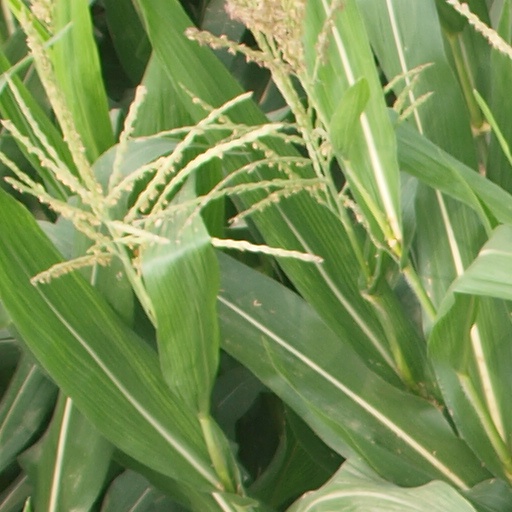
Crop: maize; corn